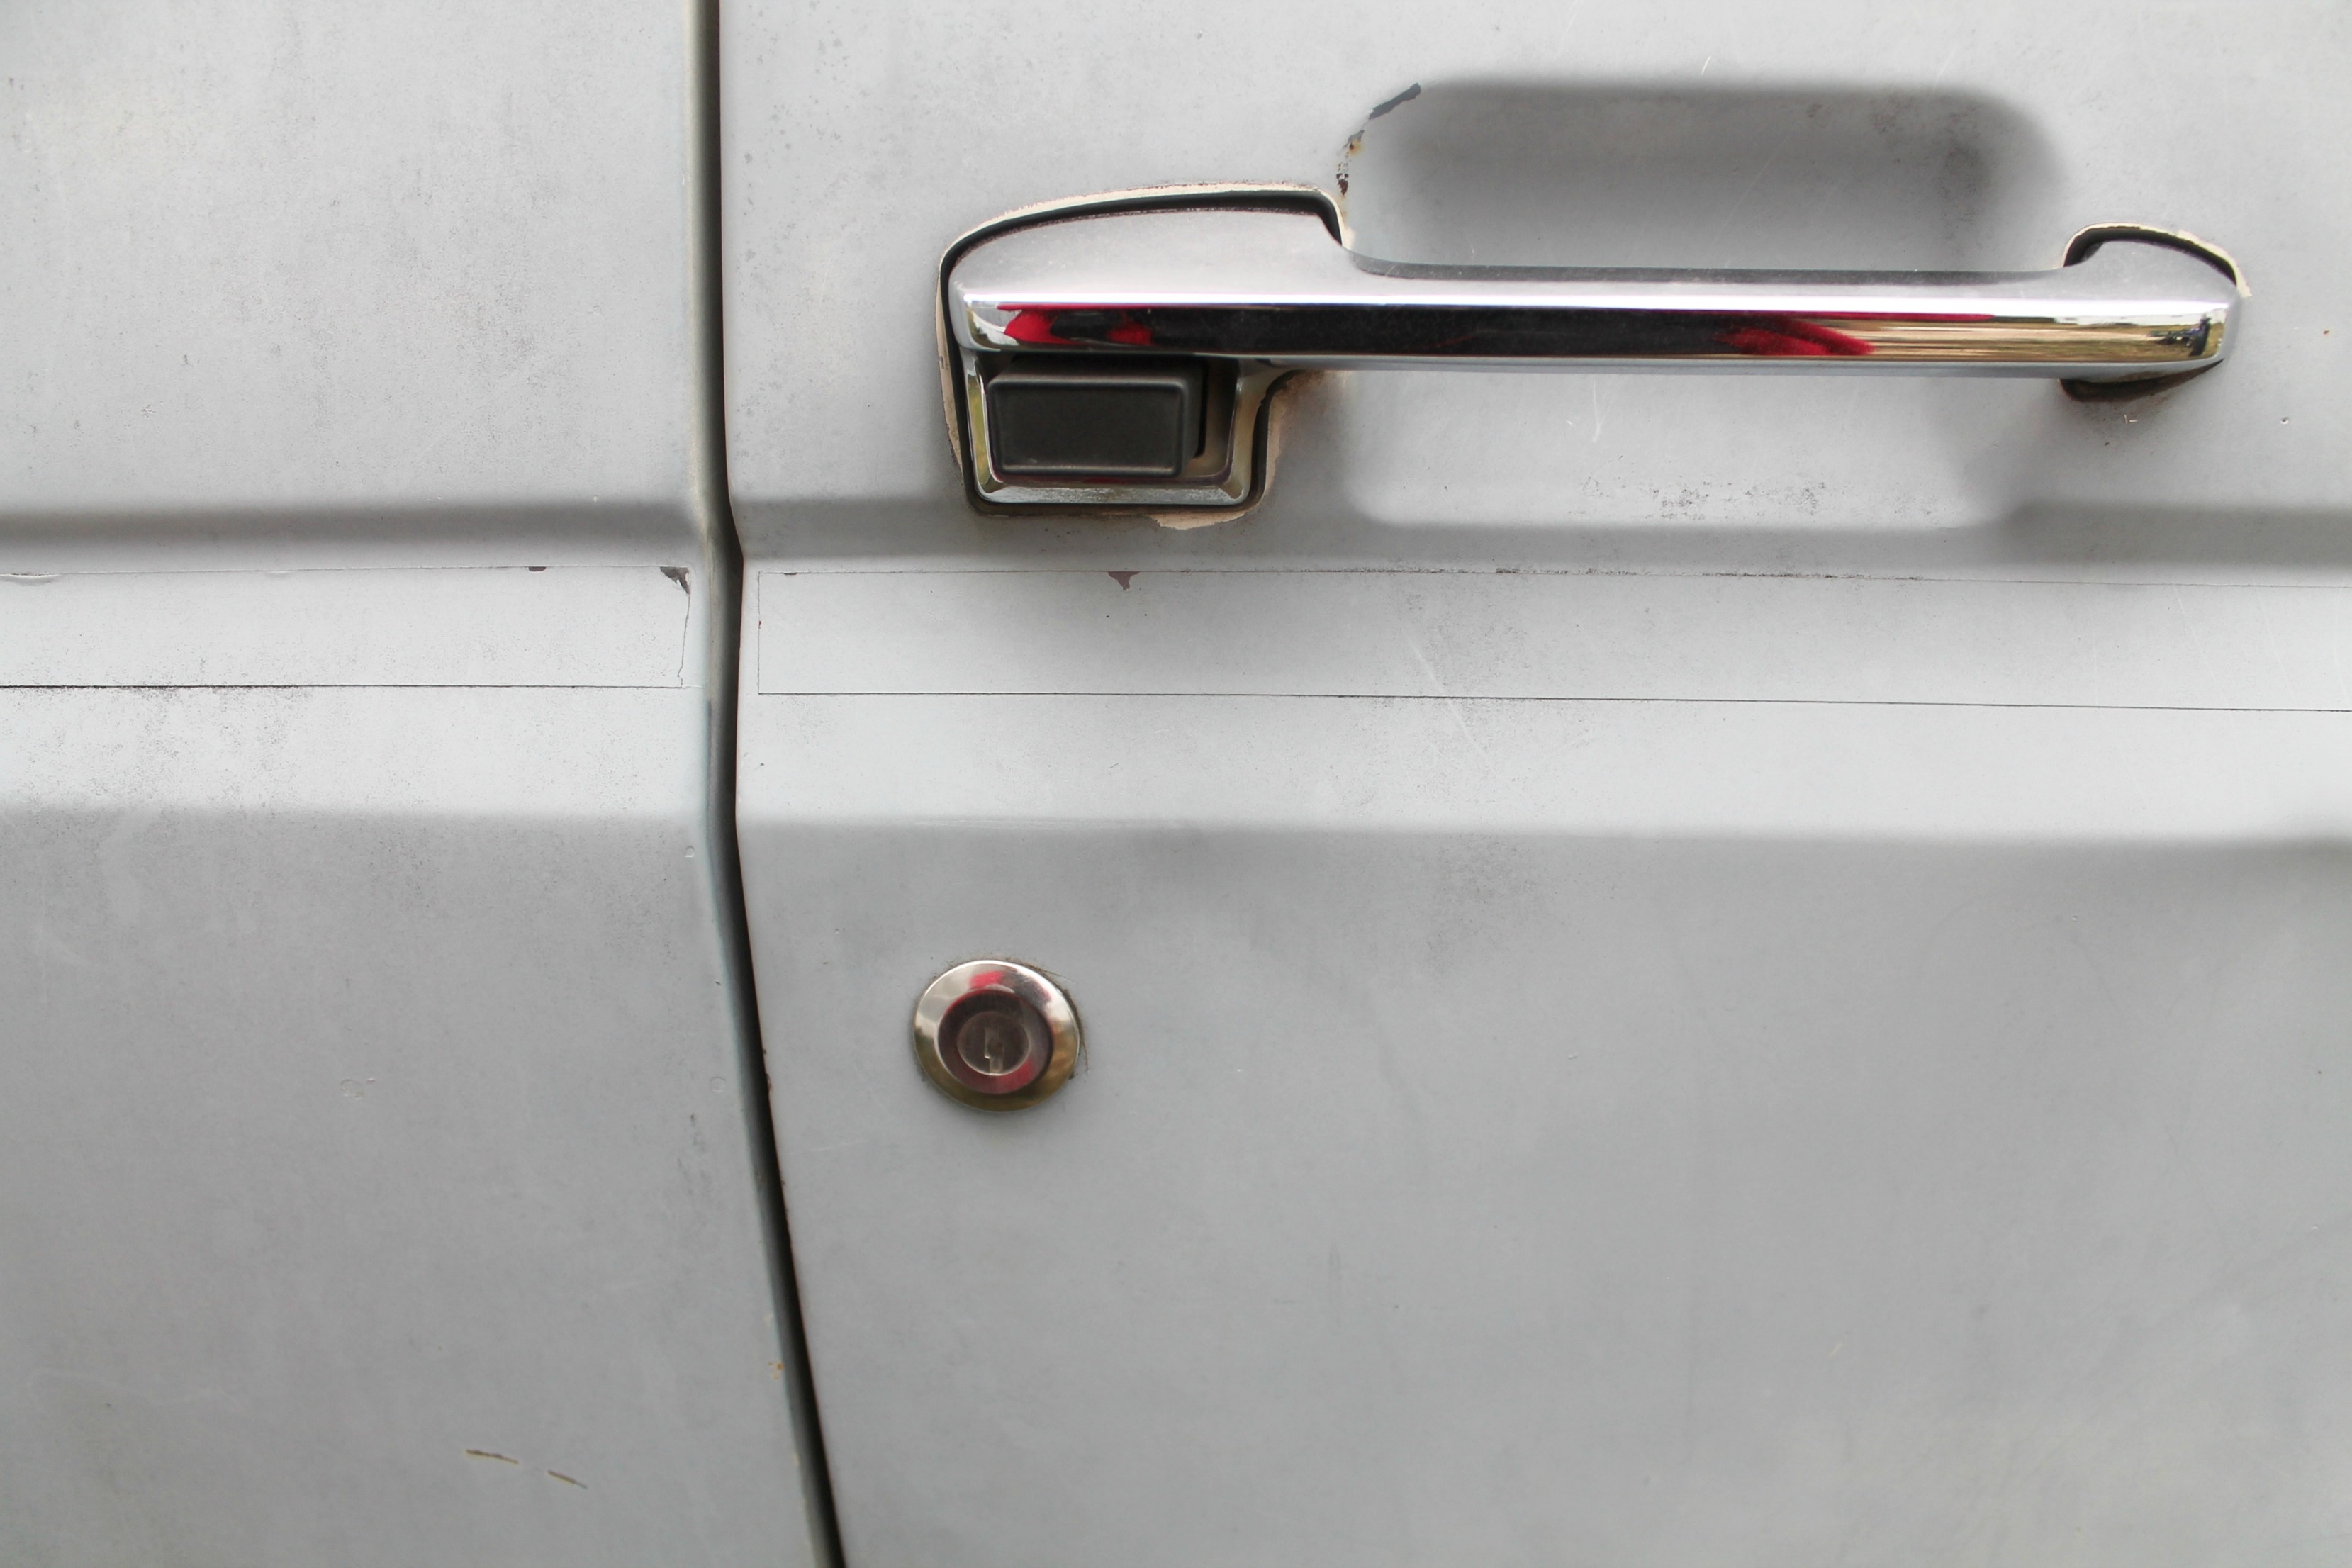
wheel, automobile, transportation, truck, vehicle, door, handle, bumper, silver, lock, shape, old truck, automotive exterior, luxury vehicle, truck handle, truck door